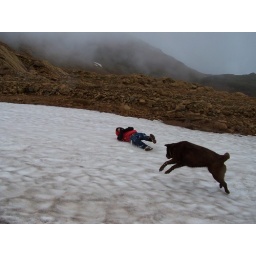
A boy and his dog playing in snow in August on Red Mt Hike